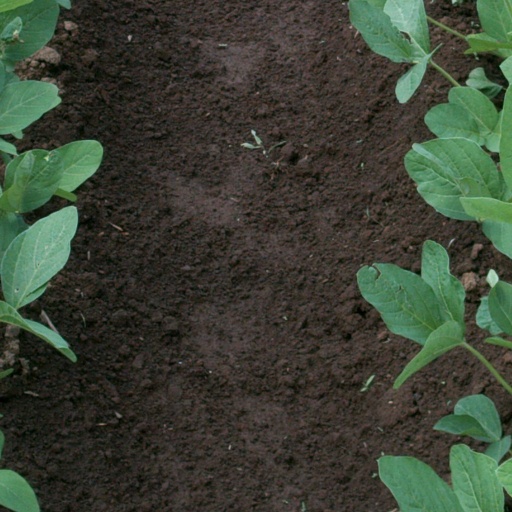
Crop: soybean